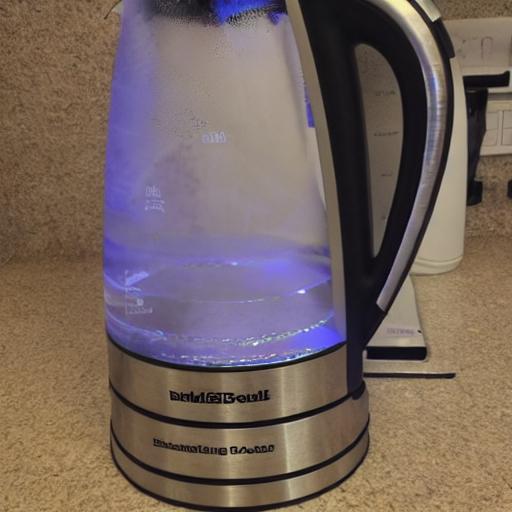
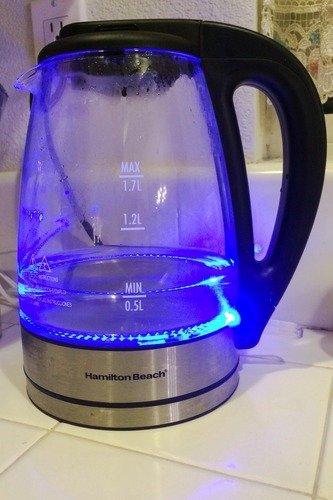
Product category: items_kettle
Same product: no